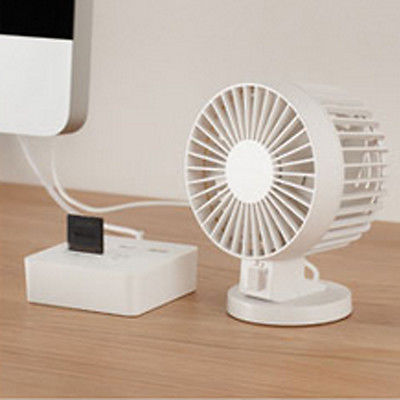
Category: fan